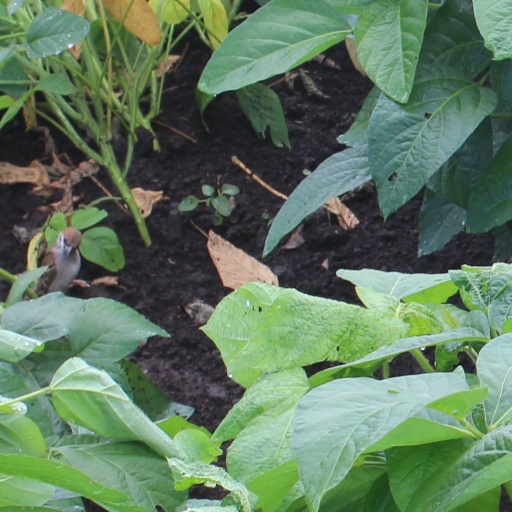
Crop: soybean